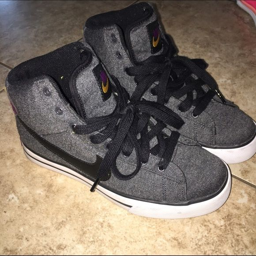
sports equipment business worn times .